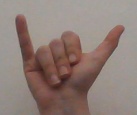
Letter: ya